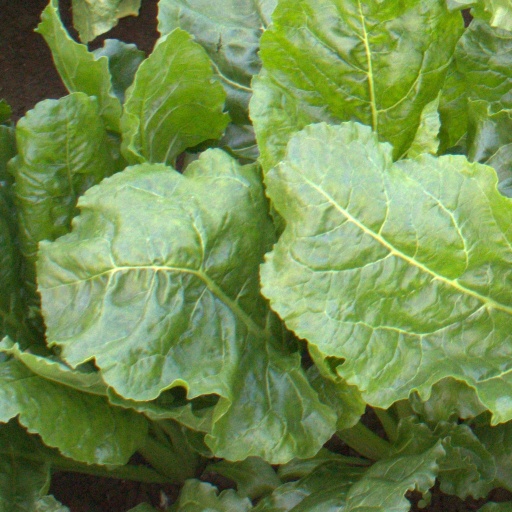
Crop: sugar beet